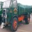
Label: truck